Misandry

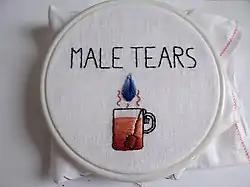
Entrepreneurs on Etsy sold embroidery parodying the concept of misandry.

Opponents of feminism often argue that feminism is misandrist; citing examples such as opposition to shared parenting by NOW, or opposition to equal rape and domestic violence laws. The validity of these perceptions and of the concept has been claimed as promoting a false equivalence between misandry and misogyny. Radical feminism has often been associated with misandry in the public consciousness. However, radical feminist arguments have also been misinterpreted, and individual radical feminists such as Valerie Solanas, best known for her attempted assassination of artist Andy Warhol in 1968, have historically had a higher profile in popular culture than within feminist scholarship.